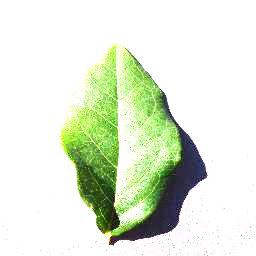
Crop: blueberry
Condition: healthy